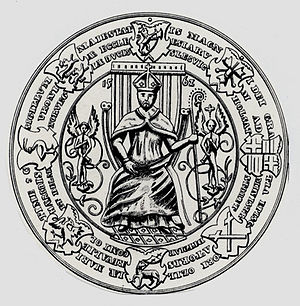
Magnus af Øsel
Hertug Magnus' segl som biskop af Øsel-Wiek i Estland
Prins Magnus, prins af Danmark, hertug af Holsten, konge af Livland og næstældste søn af kong Christian den 3. og dronning Dorothea.